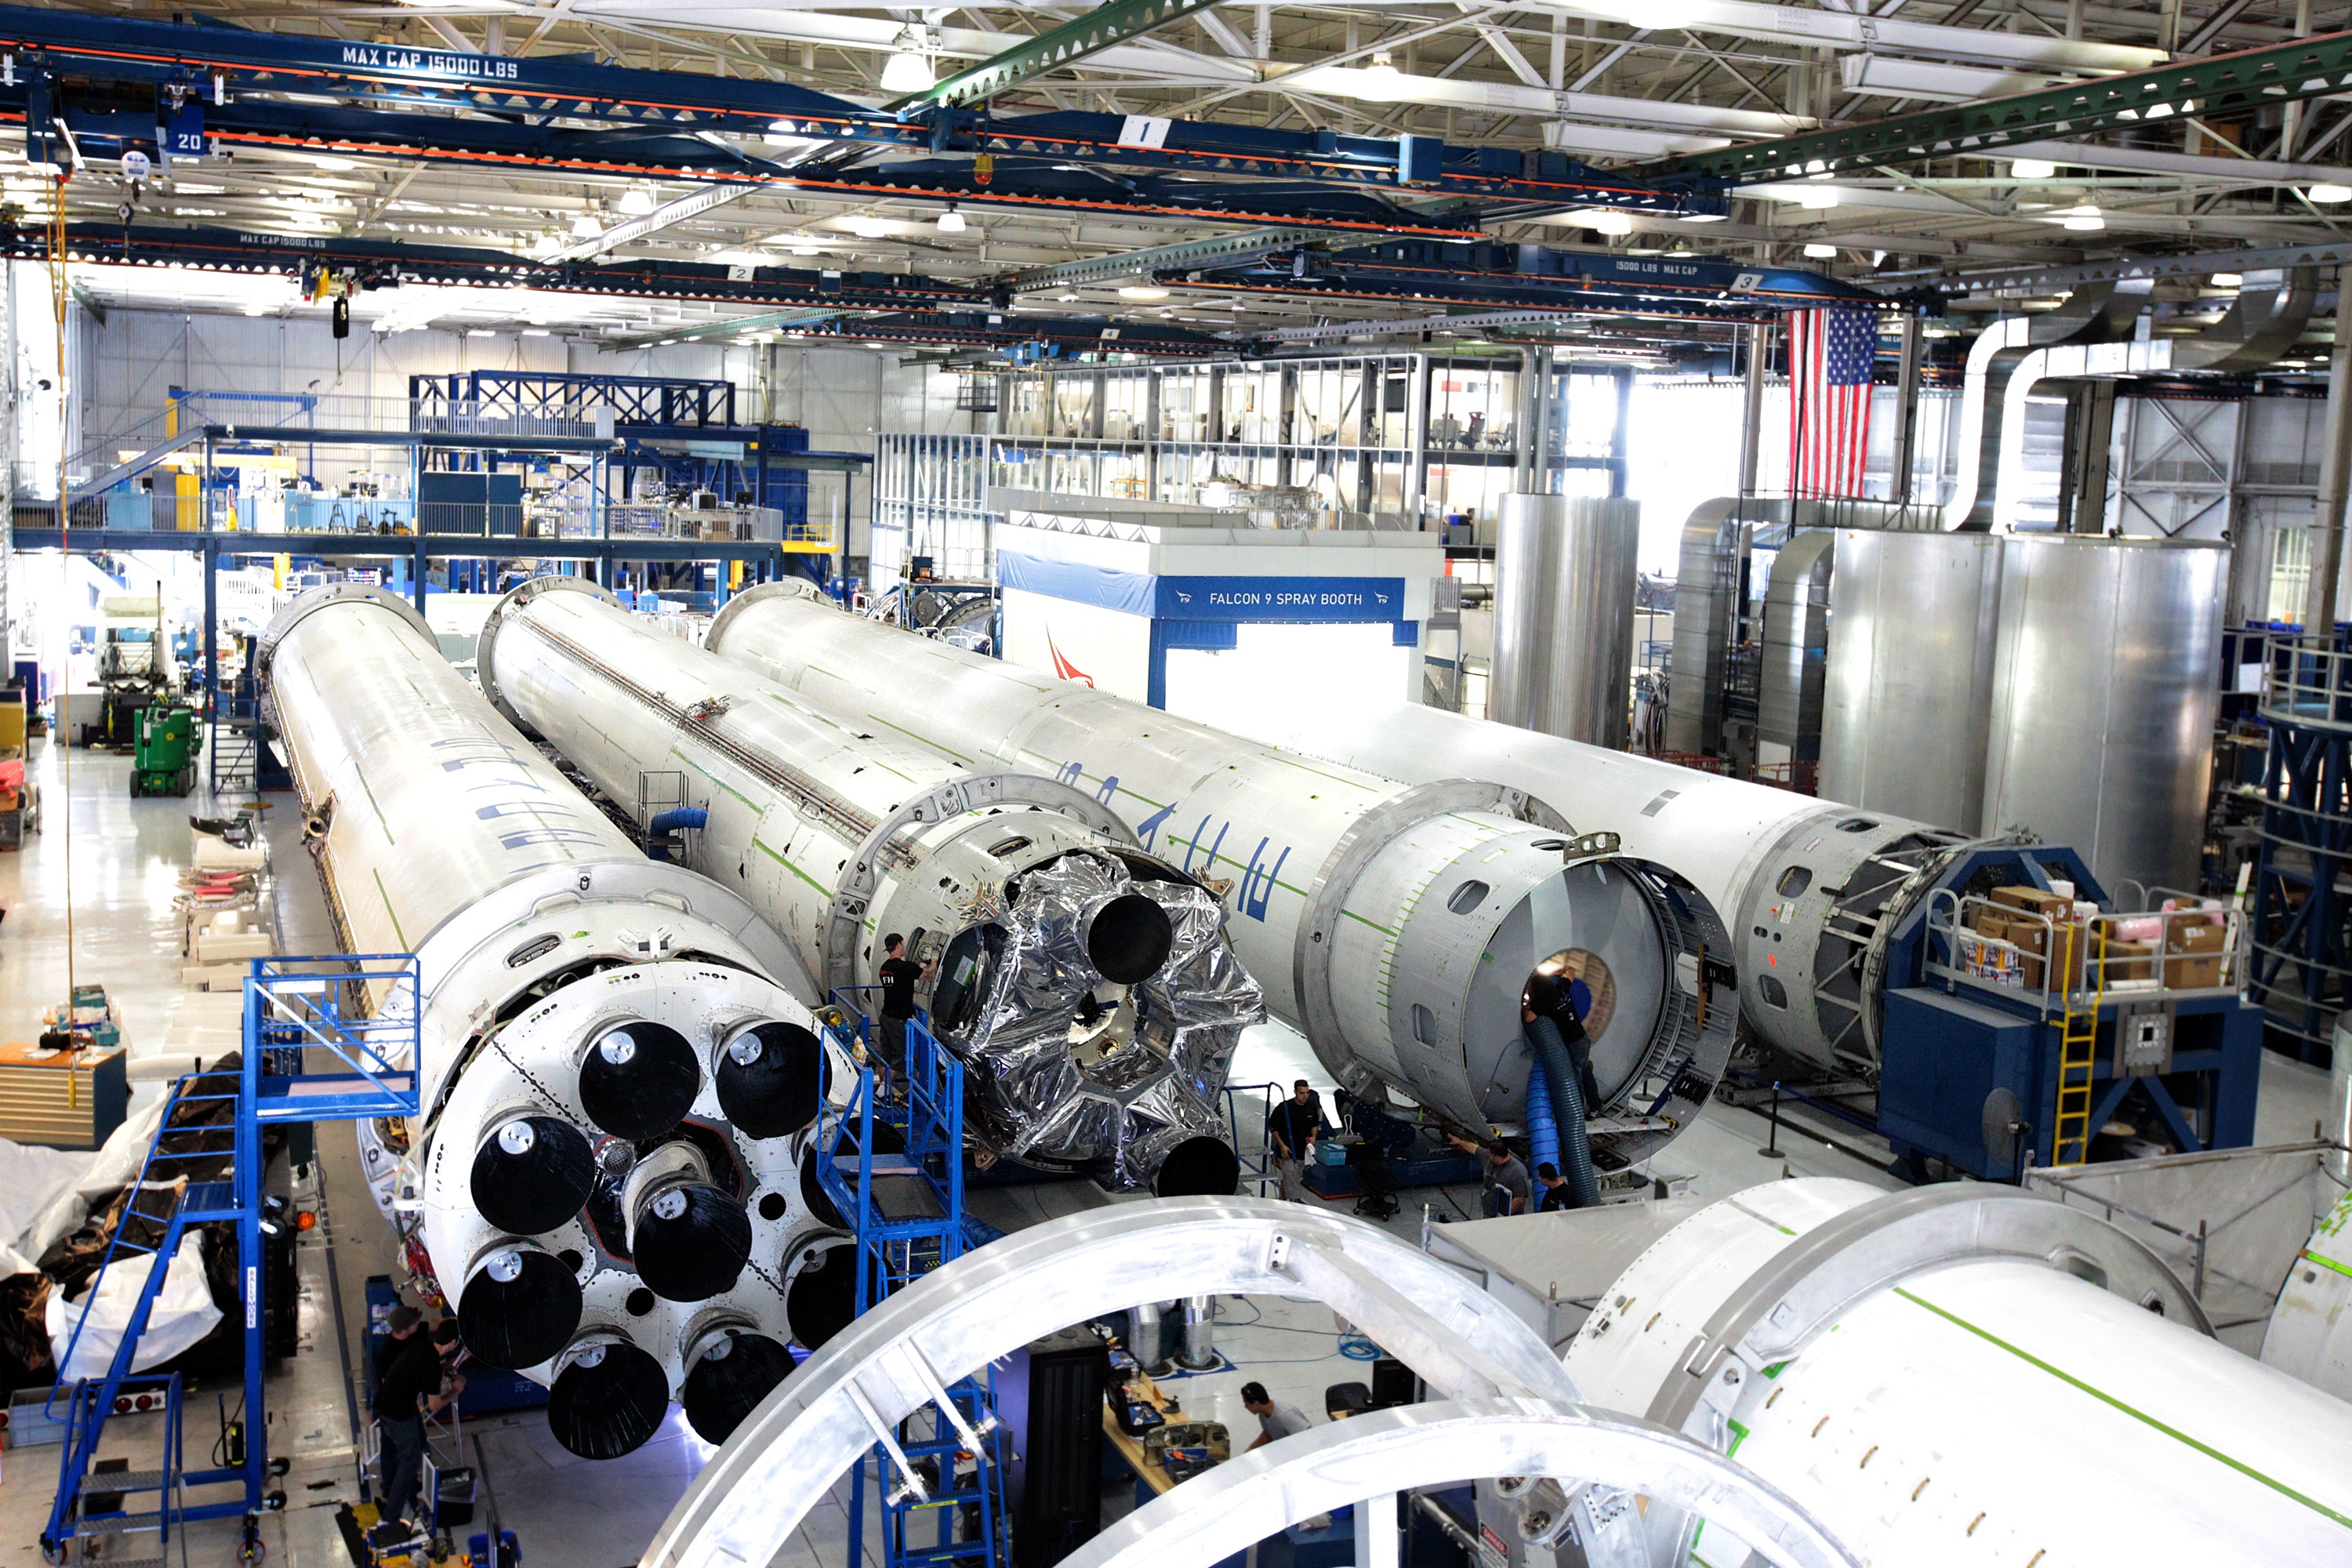
transportation, vehicle, aviation, factory, industry, rocket, manufacturing, product, rockets, jet engine, hangar, development, industries, cape canaveral, rocket science, spacex, aerospace engineering, aircraft engine, pumping station